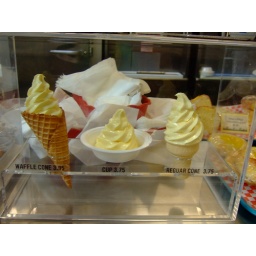
Frozen pineapple whips in plastic display form.